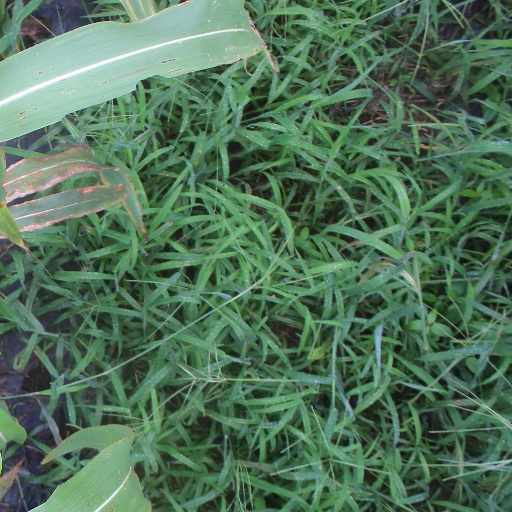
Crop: sorghum